Theodore Roosevelt High School (Kent, Ohio)

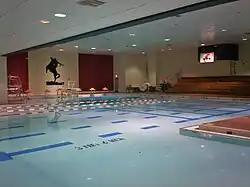
The Roosevelt pool, built 1975–76

In addition to the required courses for subjects such as English, math, physical education, science, and social studies, a number of additional elective classes are offered, many of which can be substituted for traditional classes. At times, foreign language courses in Arabic and Mandarin Chinese were offered in addition to the four-year sequences of German, French, Latin, and Spanish classes. The Chinese language class was taught by an exchange teacher from China who came to the U.S. through a grant from the Ohio Department of Education. Arabic classes began in August 2010.